Kalev Kotkas

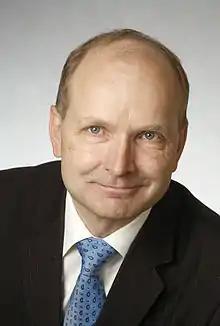
Kalev Kotkas

Kalev Kotkas (born 10 April 1960 in Tallinn) is an Estonian politician. He has been member of IX, XI, XII and XIII Riigikogu.